Isaac Moillon

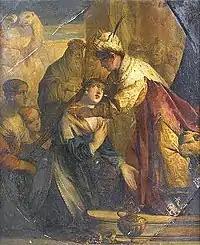
Solomon and the Queen of Sheba

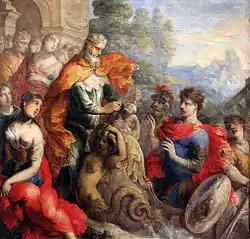
Aeolus Giving the Winds to Odysseus

Isaac Moillon (8 July 1614, Paris - 26 May 1673, Paris) was a French Baroque painter of scenes from mythology and the Bible. He also designed tapestries. His work was forgotten after his death, until interest was revived in the 1980s.